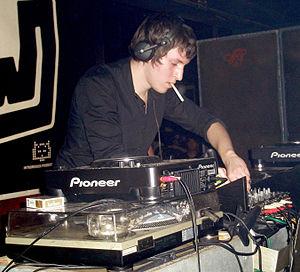
SebastiAn, de son vrai nom Sébastien Akchoté, est un musicien français de musique électronique, évoluant sur le label Ed Banger Records.